Kent State Golden Flashes

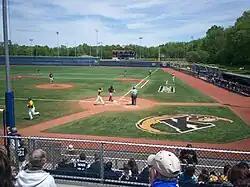
Kent State baseball game at Olga Mural Field at Schoonover Stadium in 2010

The baseball team is Kent State's second oldest sport, though it is the school's oldest intercollegiate team. Formed in 1914, they were known originally as the "Normal Nine" as the school was originally known as Kent State Normal School. The team has enjoyed significant success both in the Mid-American Conference and on the national level and has sent several players to the major leagues over the years. The team's home field is Schoonover Stadium, which opened in 2005 on the site of the team's previous home, Gene Michael Field. The coach is Jeff Duncan, who was hired as coach after the 2013 season. Through the 2023 season, the team has 12 MAC East titles, 16 MAC regular-season titles, 12 MAC tournament titles, and 13 NCAA tournament appearances. In 2012, the team made its first appearances in both the Super Regional round of the NCAA baseball tournament and the College World Series.